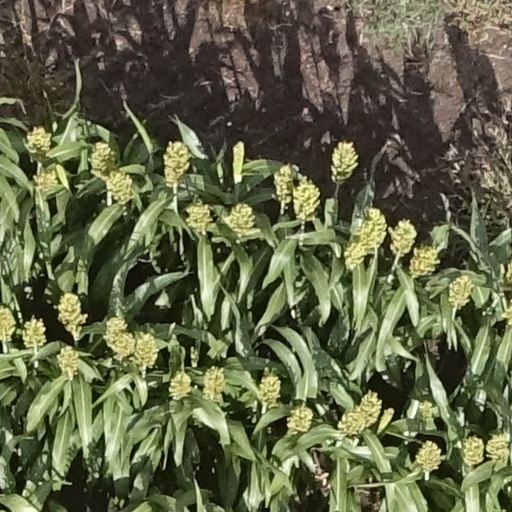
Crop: sorghum